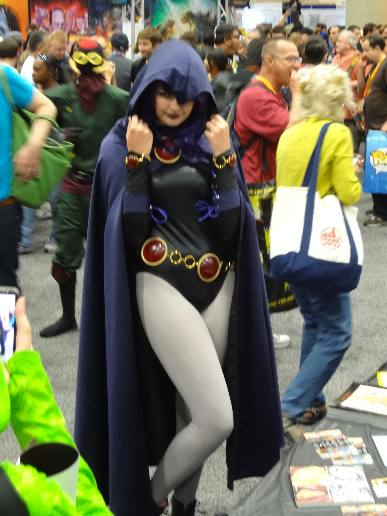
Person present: Yes